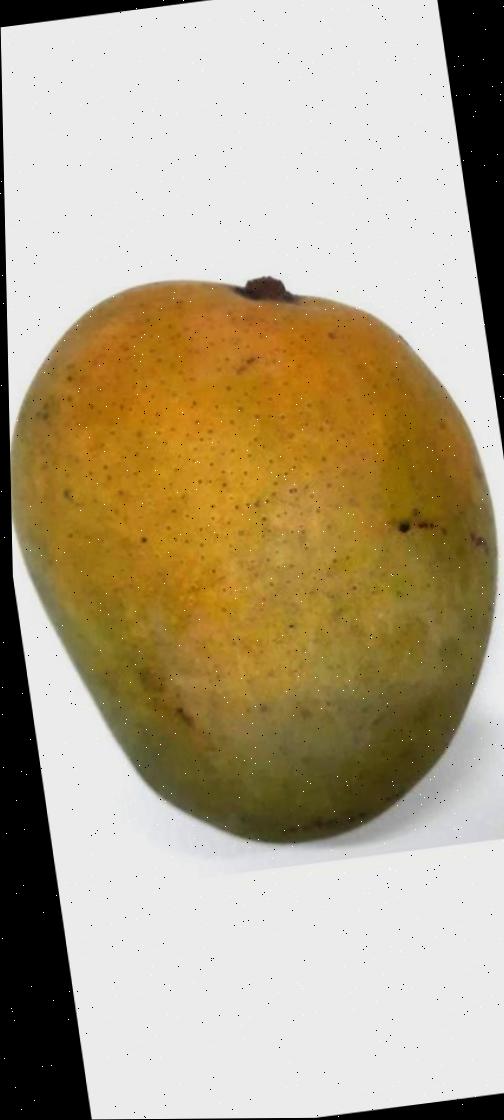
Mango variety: Himsagor